Champion Stakes (English greyhound race)

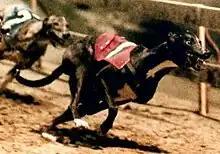
Westmead , 1993 winner

The Champion Stakes is a greyhound racing competition held annually at Romford Greyhound Stadium in Greater London, England.